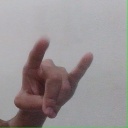
अक्षर: च